Timelines: Assault on America

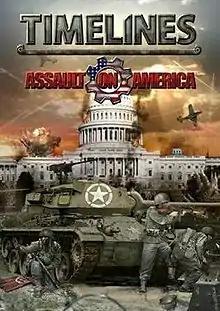

Timelines: Assault on America is a real-time strategy game set in an alternate history World War II, developed by Hungarian studio 4Flash Interactive. The game was released for Microsoft Windows, OS X, and Linux, and for iOS and Android on February 17, 2015.